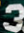
Number: 3